Raja

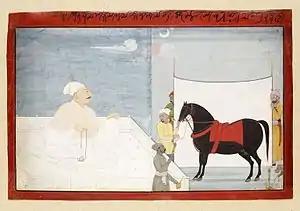
Raja Dhruv Dev of Jammu assesses a horse, by Nainsukh, ; it was usual for horses to be shown off in front of a white sheet, to better appreciate their form.

Rajadharma is the dharma that applies to the king, or the raja. Dharma is that which upholds, supports, or maintains the order of the universe and is based on truth. It is of central importance in achieving order and balance within the world and does this by demanding certain necessary behaviors from people.